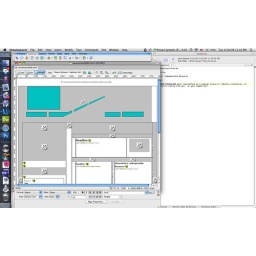
Dreamweaver 4/28/2009 - The blue boxes should all be rectangles but are skewed diagonally by the graphics glitch.